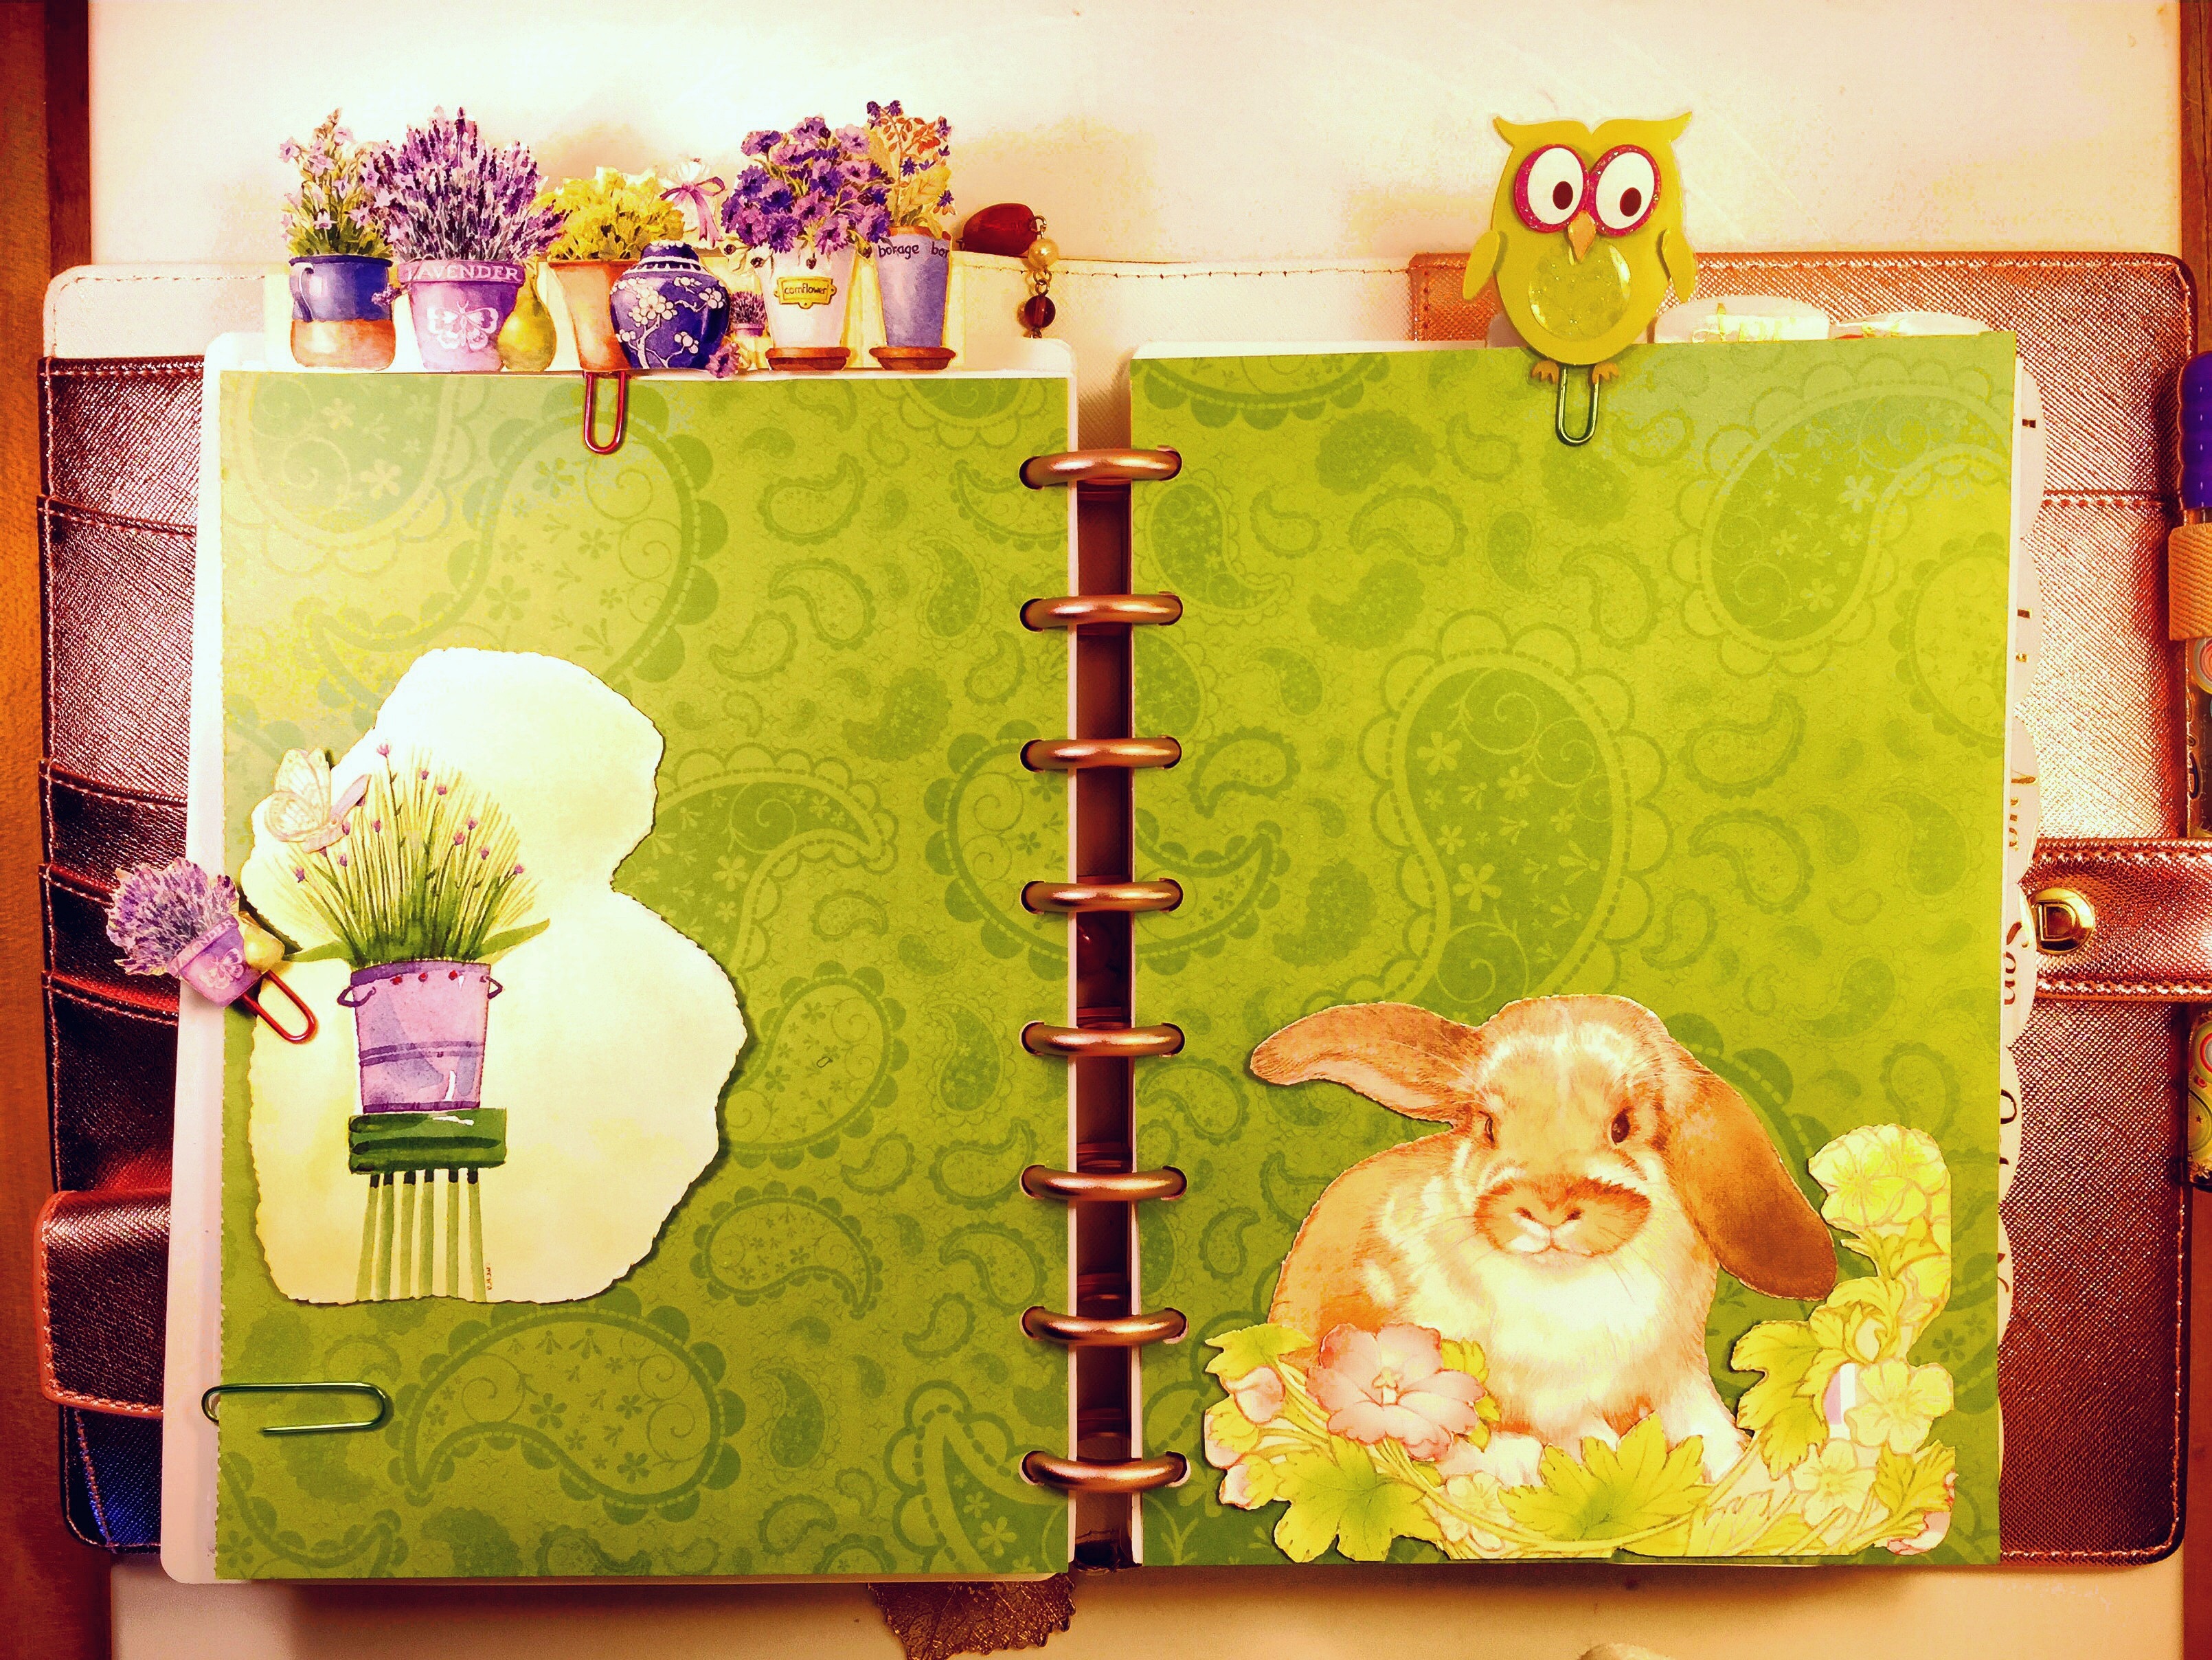
flower, spring, planner, interior design, art, illustration, collage, picture frame, easter, bunny, hand made